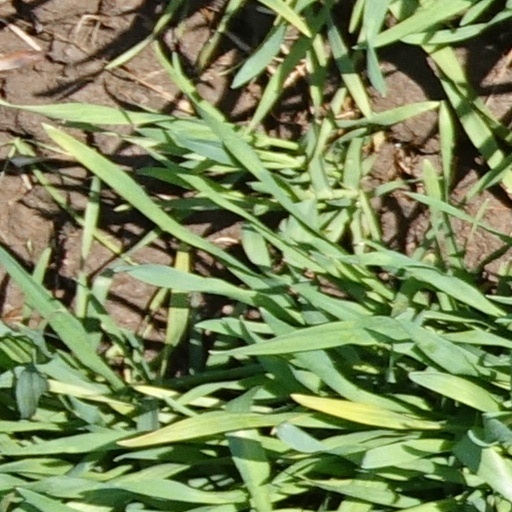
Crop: wheat